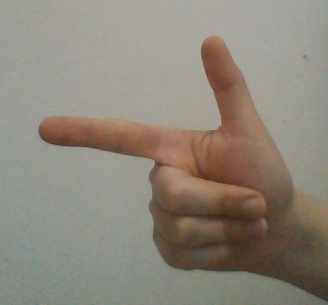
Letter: yaa